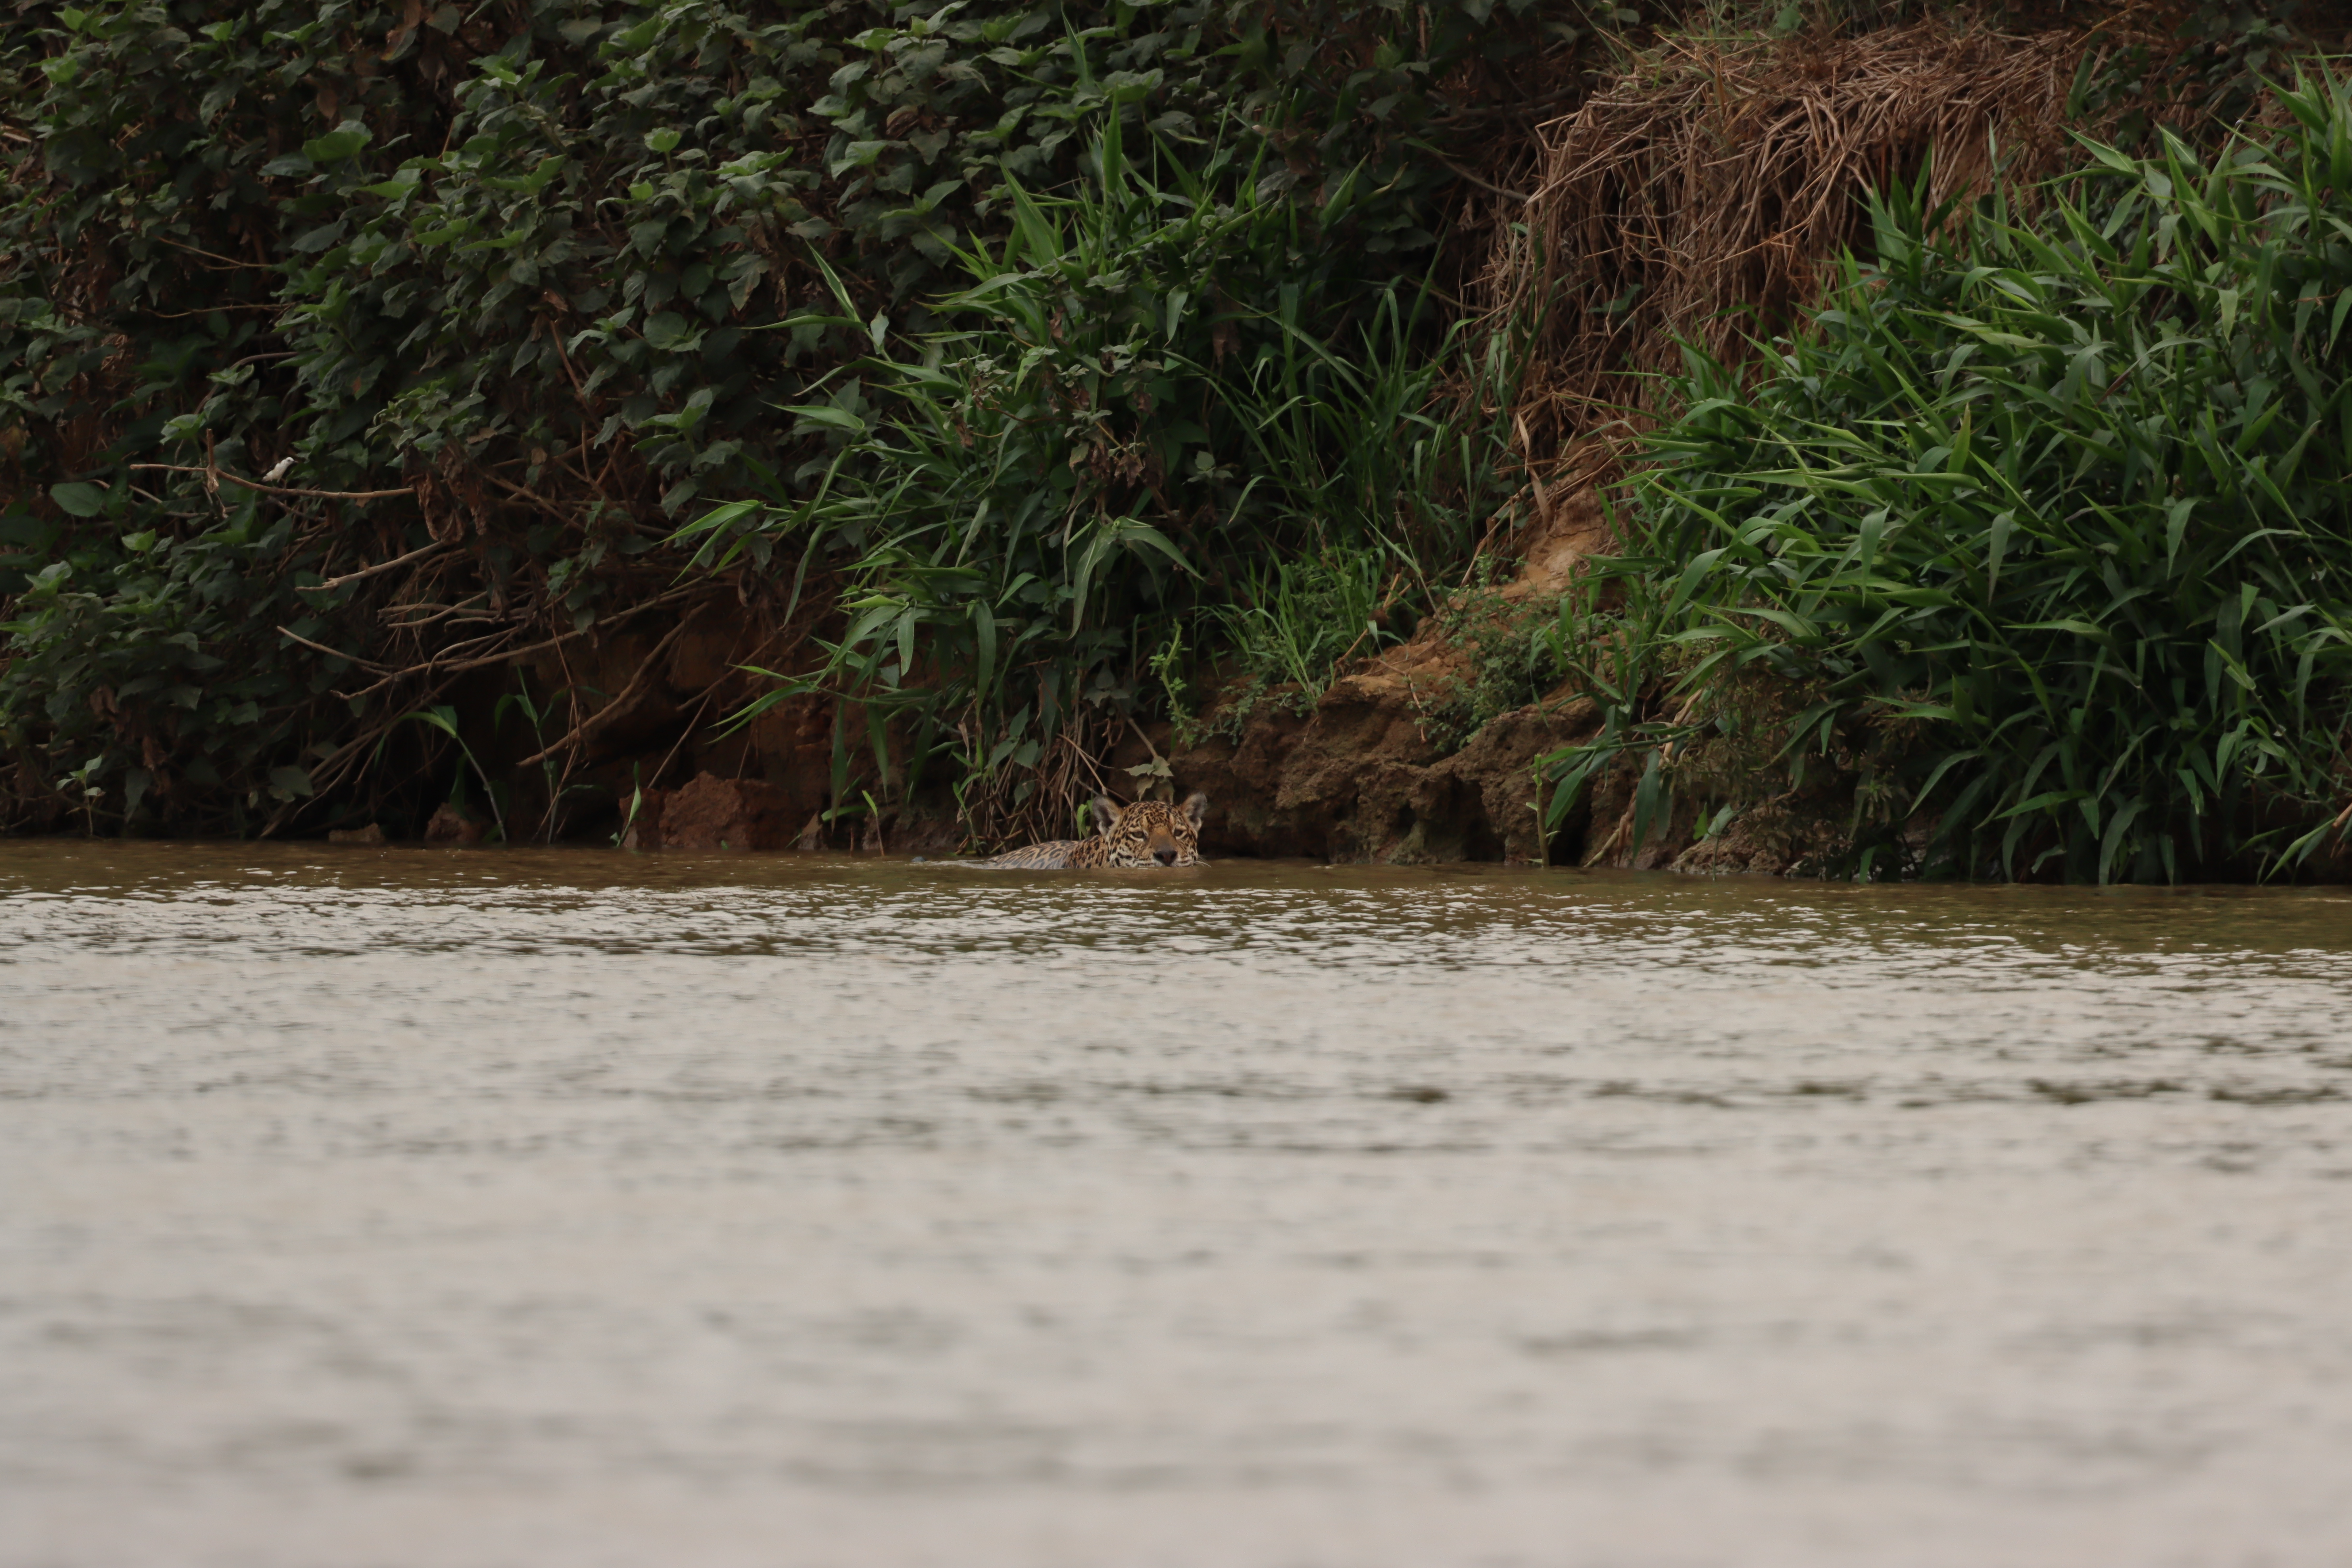
Jaguar: Solar